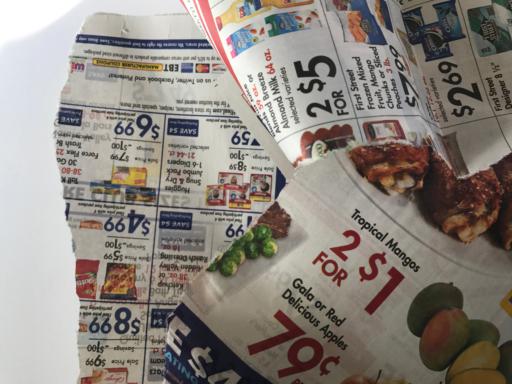
Label: paper